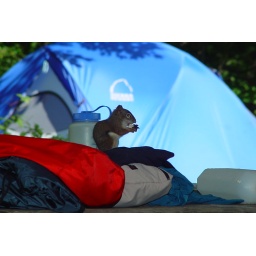
Canoeing in Minnesota, a squirrel rested himself against a water bottle and started eating my bag of nuts.